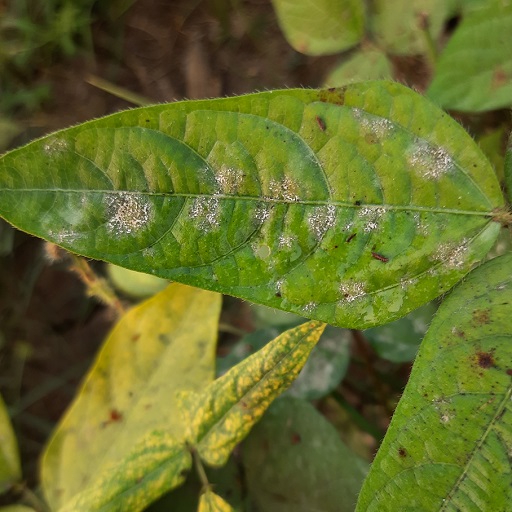
Label: Powdery Mildew